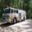
Label: truck